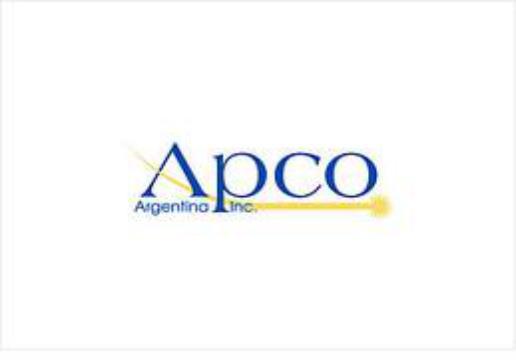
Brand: APCO
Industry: Others